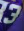
Number: 3